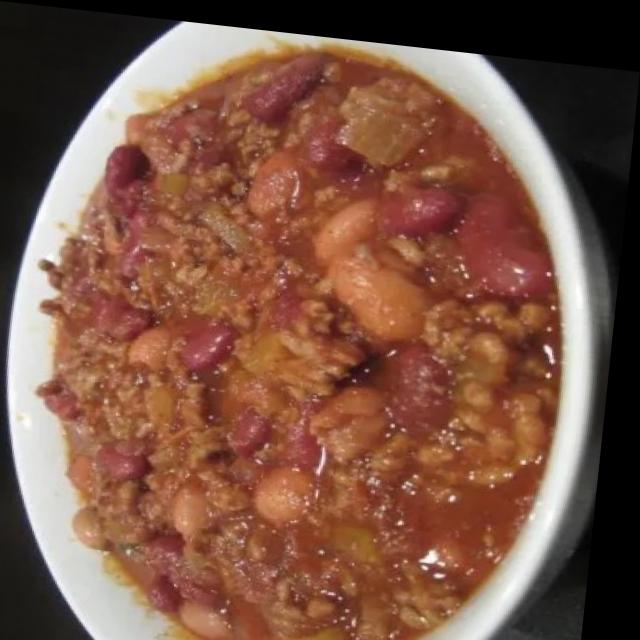
Dish: rajma_curry